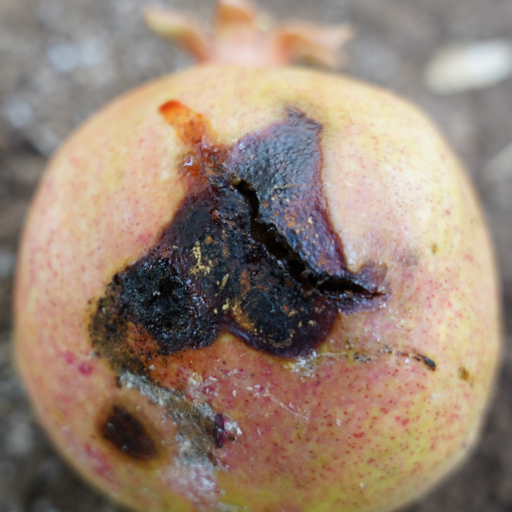
Label: Ectomyelois ceratoniae